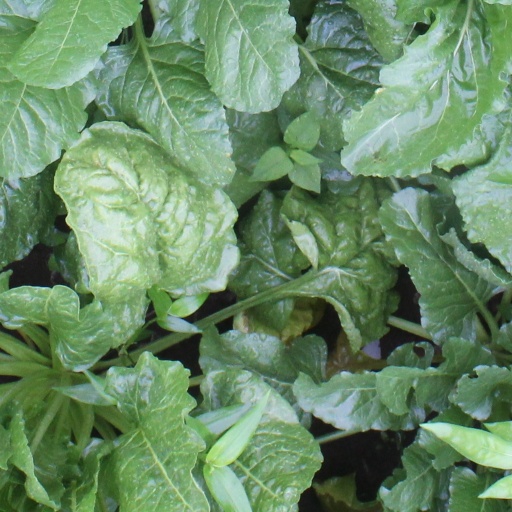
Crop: sugar beet